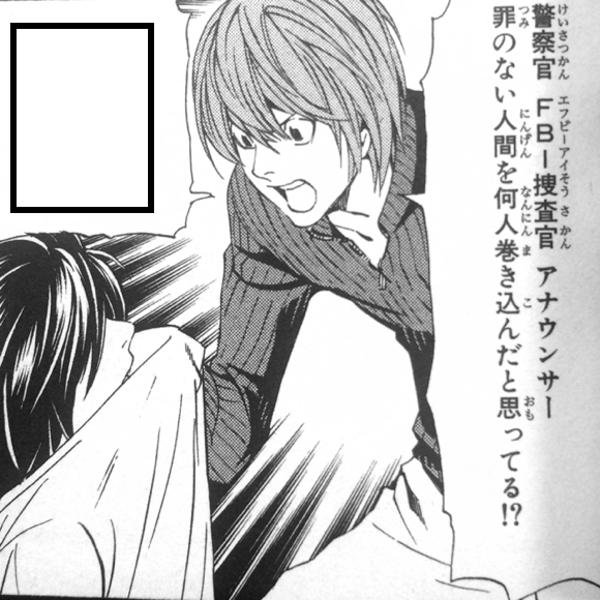
回答: ボケてっておもしろアプリ考えやがって!☆つく楽しさが忘れられなくなっちゃったじゃないか!!